Alfredo Sáenz Abad

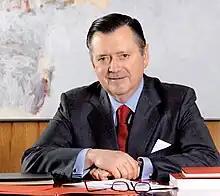
Alfredo Sáenz, CEO Banco Santander

Alfredo Sáenz Abad (born 21 November 1942) is a Spanish businessman who was the CEO and vice-chairman of the Spanish bank Santander Group, the largest bank in the Eurozone and one of the largest banks in the world in terms of market capitalisation. He obtained his degree in law from the University of Valladolid, and in Economics from the Universidad de Deusto, Bilbao.